Saltire

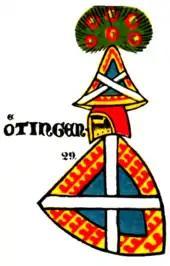
Coat of arms of the counts of Ötingen (Oettingen): Azure a bordure vair ancien gules and or, a saltire argent over all (attested from as early as 1180, here in the depiction in the Zürich armorial).

The saltire is one of the so-called ordinaries, geometric charges that span throughout (from edge to edge of) the shield. As suggested by the name "saltire" ("stirrup"; in French: "sautoir", in German: "Schragen"), the ordinary in its early use was not intended as representing a Christian cross symbol. The association with Saint Andrew is a development of the 15th to 16th centuries. The Cross of Burgundy emblem originates in the 15th century, as a field sign, and as the Saint Andrew's Cross of Scotland was used in flags or banners (but not in coats of arms) from the 16th century, and used as naval ensign during the Age of Sail.